The Little Theatre of Jean Renoir

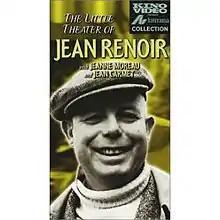
Video tape cover

The Little Theatre of Jean Renoir is a 1970 television film written and directed by Jean Renoir. The last completed work by Renoir, it consists of three short films: The Last Christmas Dinner, The Electric Floor Waxer and A Tribute to Tolerance, and a performance of the song "Quand l'amour meurt".